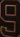
Number: 9